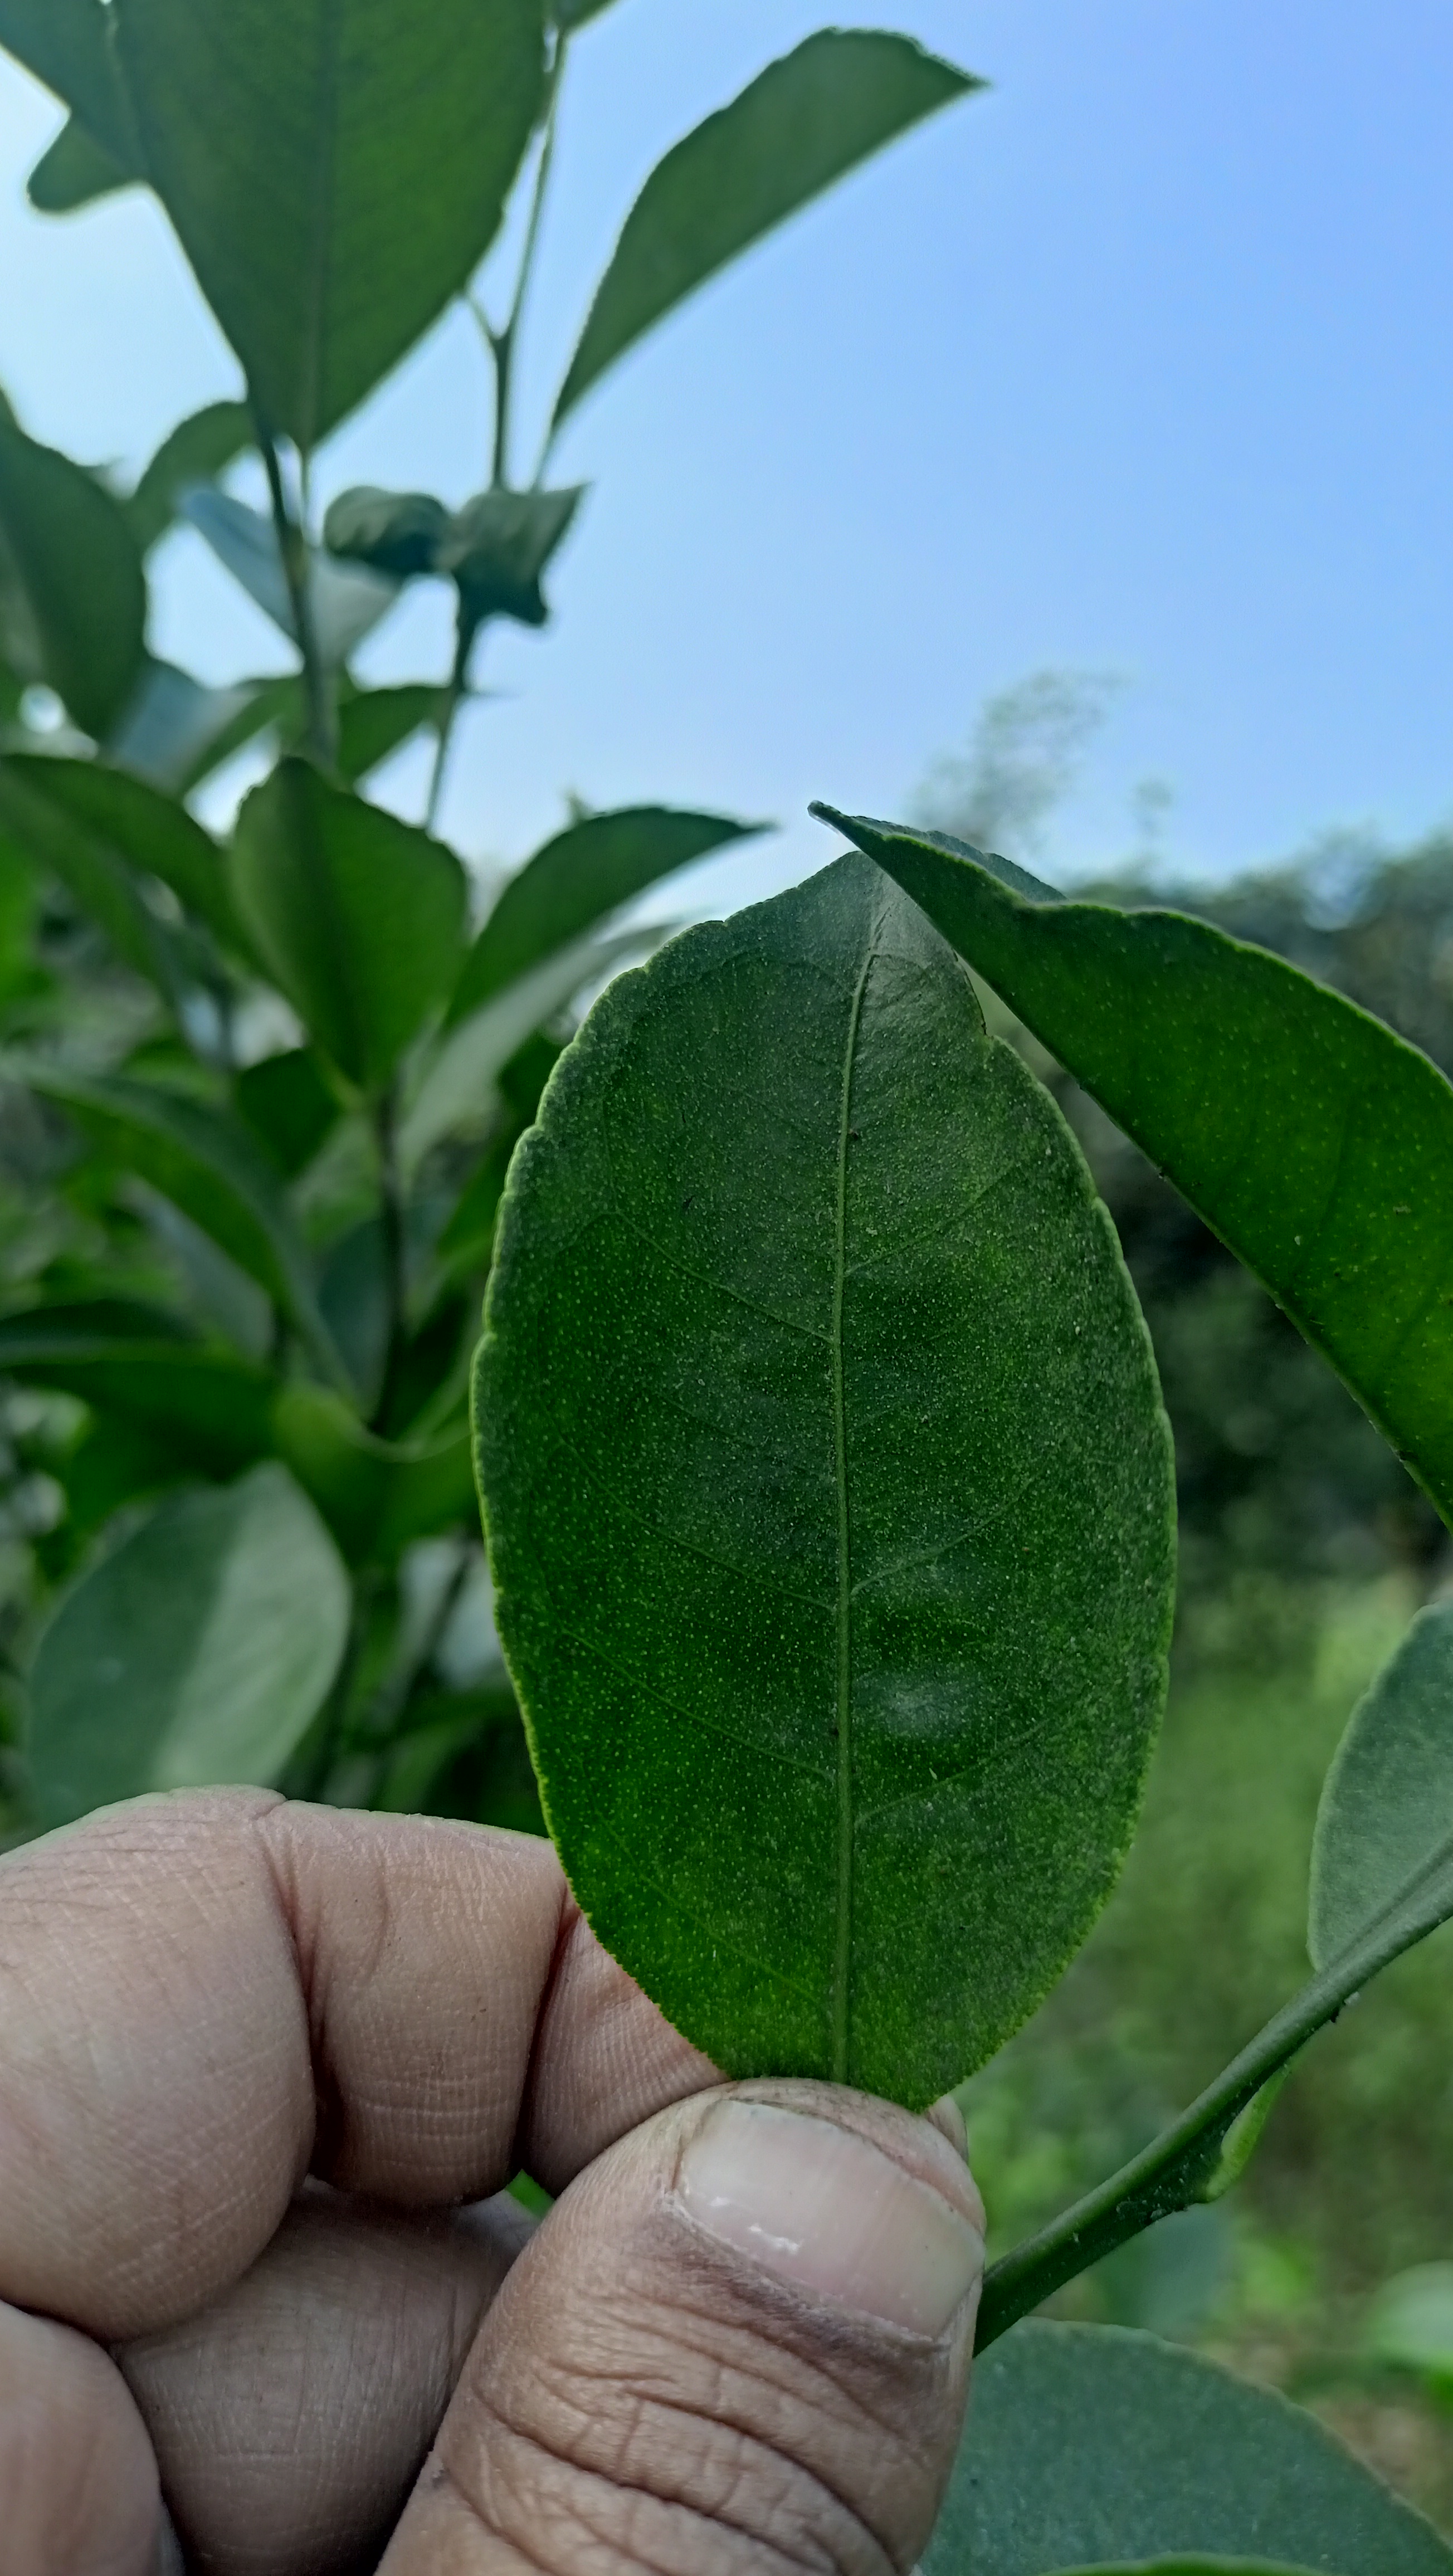
Mandarin leaf variety: China Mishti